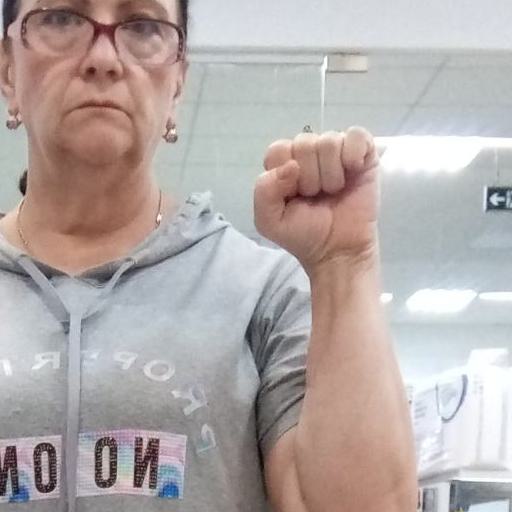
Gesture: fist